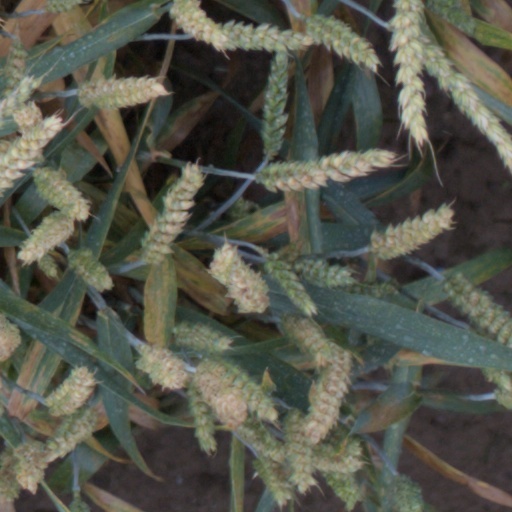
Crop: wheat